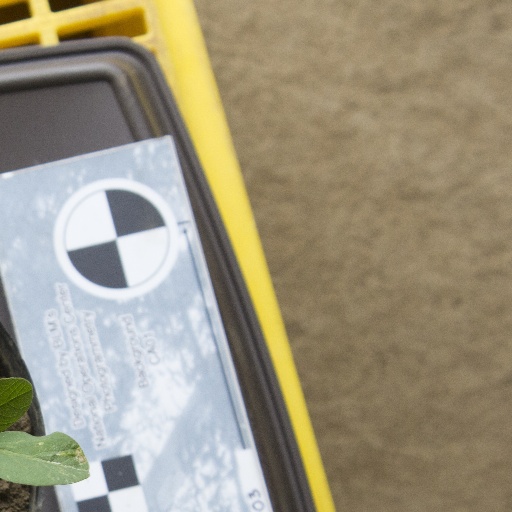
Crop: soybean